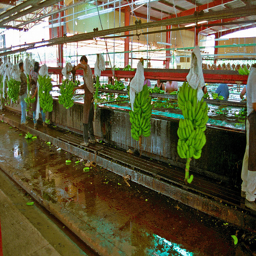
Multiple factory workers processing bunches of green bananas.
Employees working on an assembly line with bananas.
People working in a large fresh banana factory
A man holding green bananas over a wet ground
Large bunches of green fruits displayed at indoor plant.